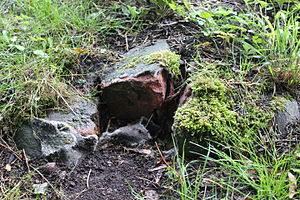
Niels-Knud Liebgott
Murrester på Borgø fra Refshaleborg, som Liebgott var med til at udgrave i 1969.
Rester fra ringmuren på Refshaleborg. Der er lagt tæpper ned omkring for at forsøge at beskytte stenene, der stammer fra 1200-tallet.
Niels-Knud Liebgott er en dansk arkæolog, tidligere museumsdirektør på Rosenborg og Amalienborg og forfatter, som specielt har beskæftiget sig med middelalderarkæologi.